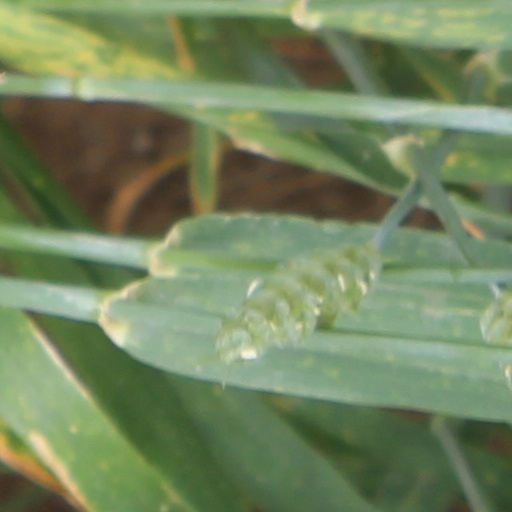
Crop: wheat